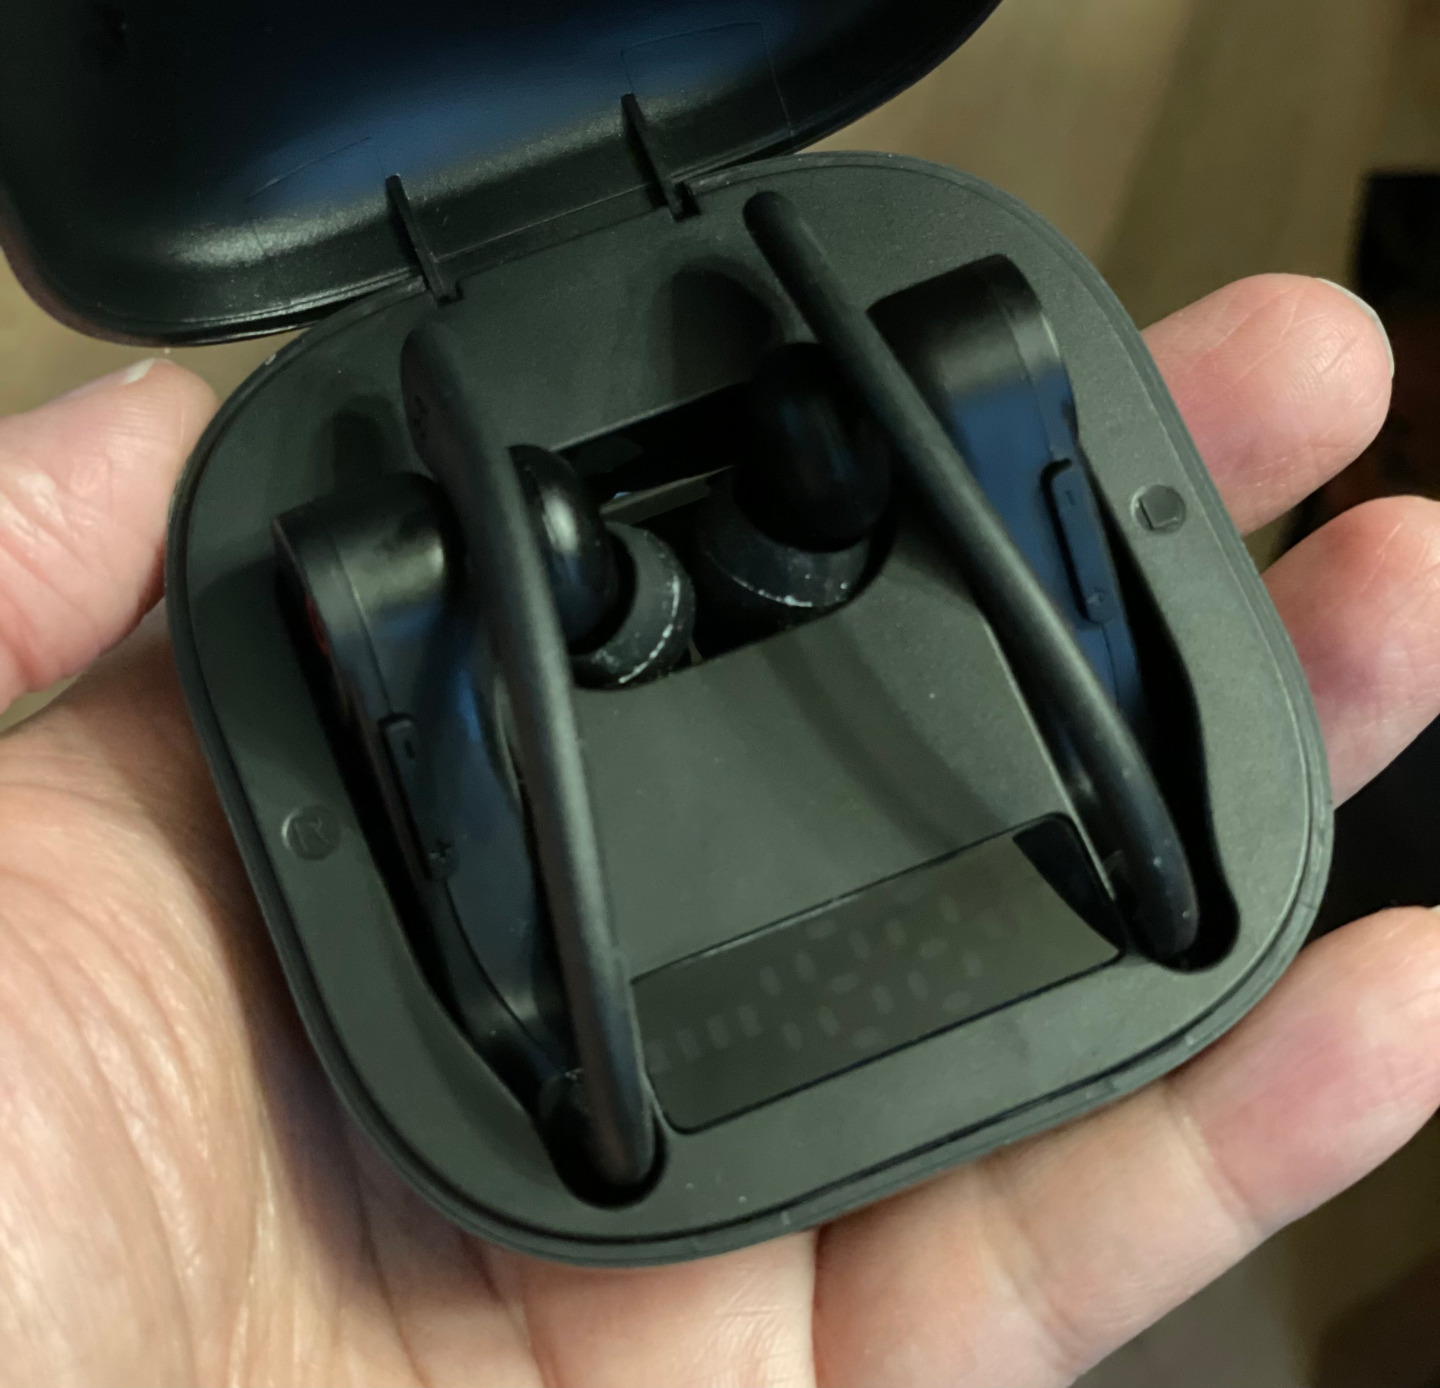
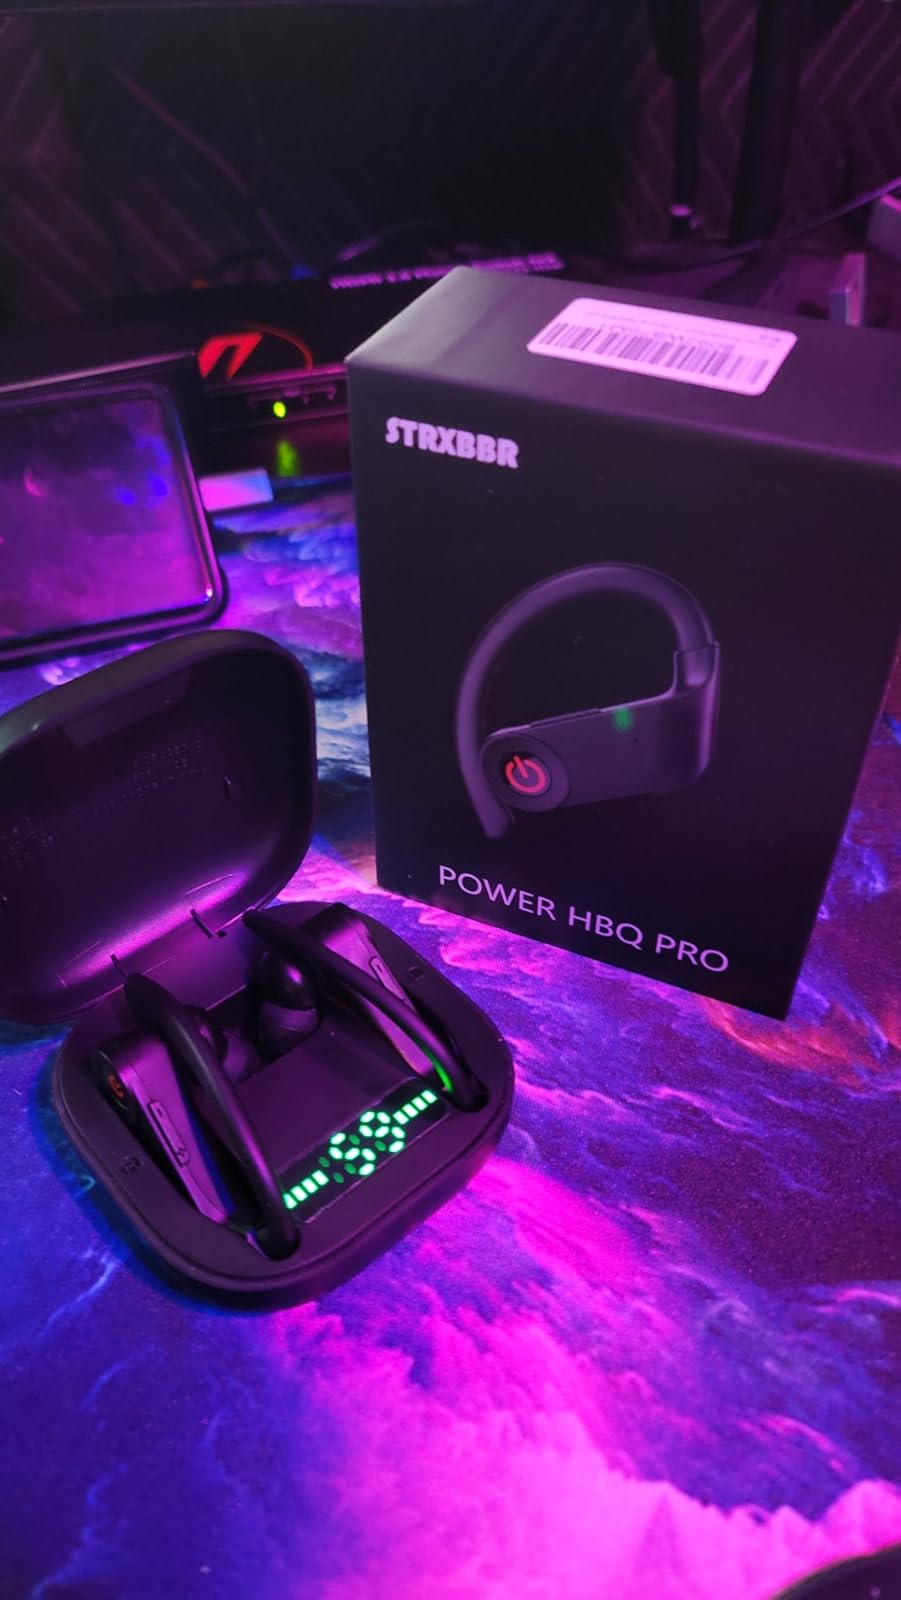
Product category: earbuds
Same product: yes